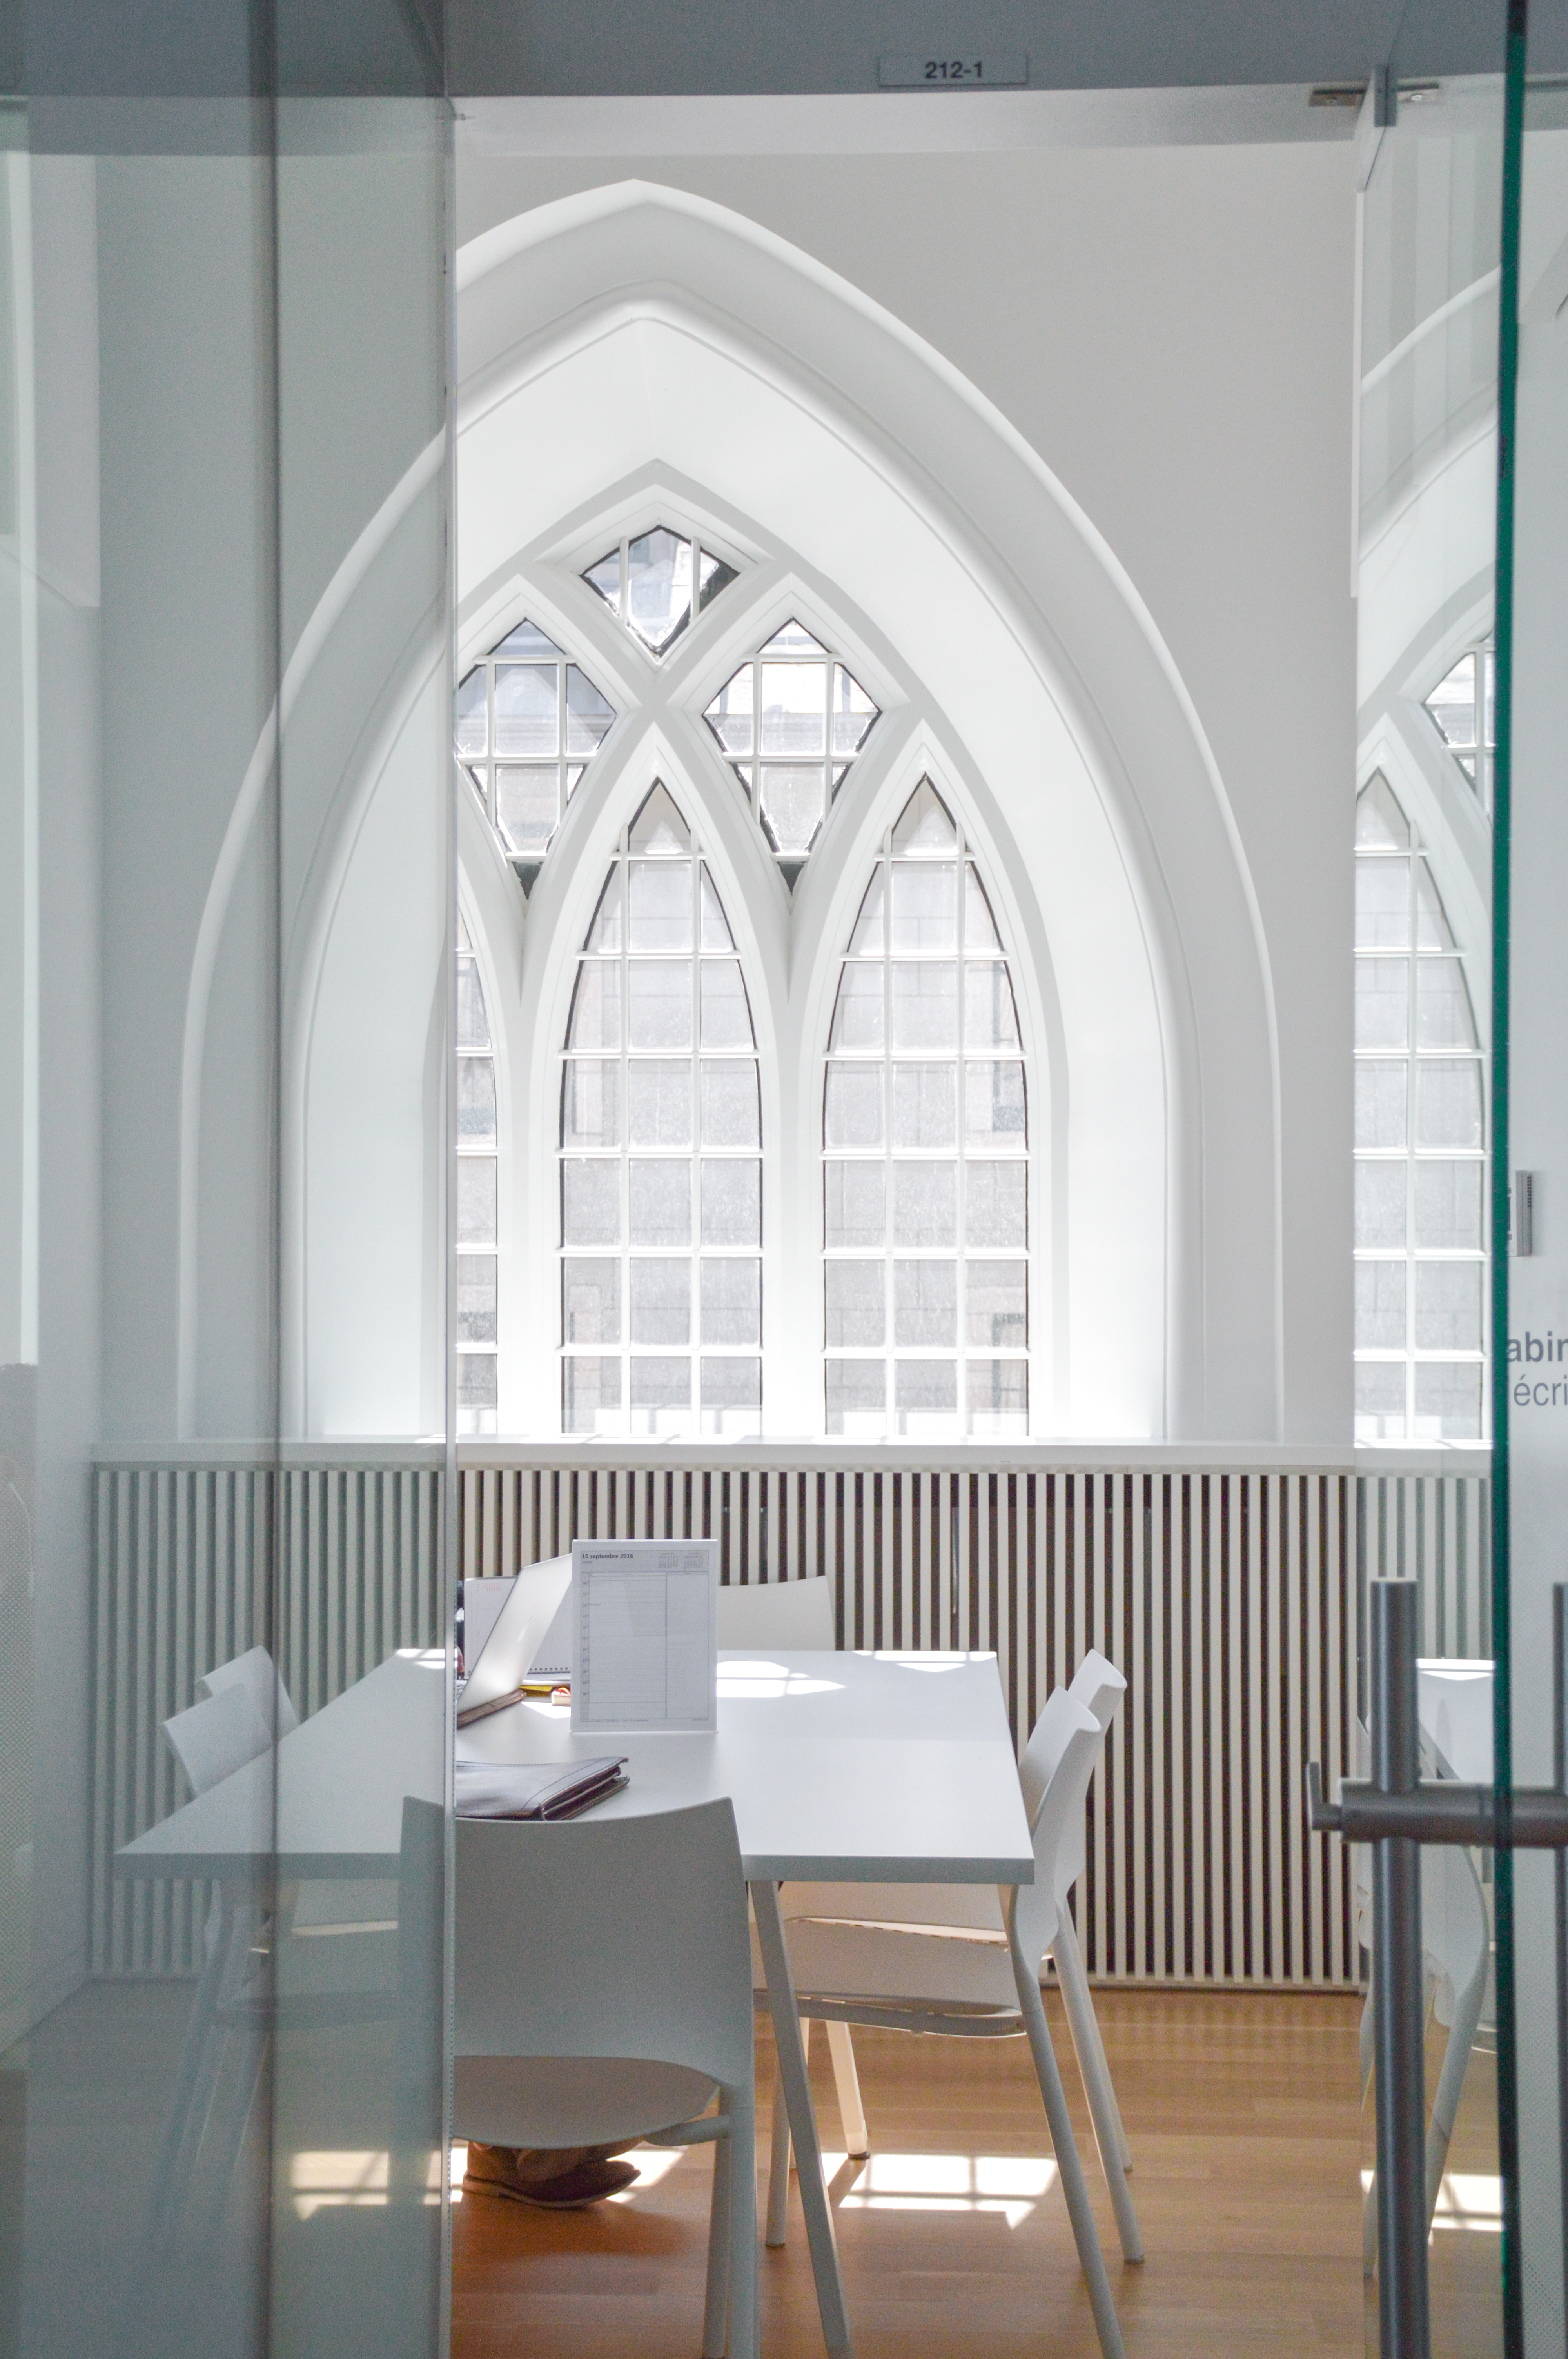
architecture, white, window, home, arch, ceiling, hall, property, living room, furniture, room, lighting, interior design, design, estate, dining room, daylighting, window covering